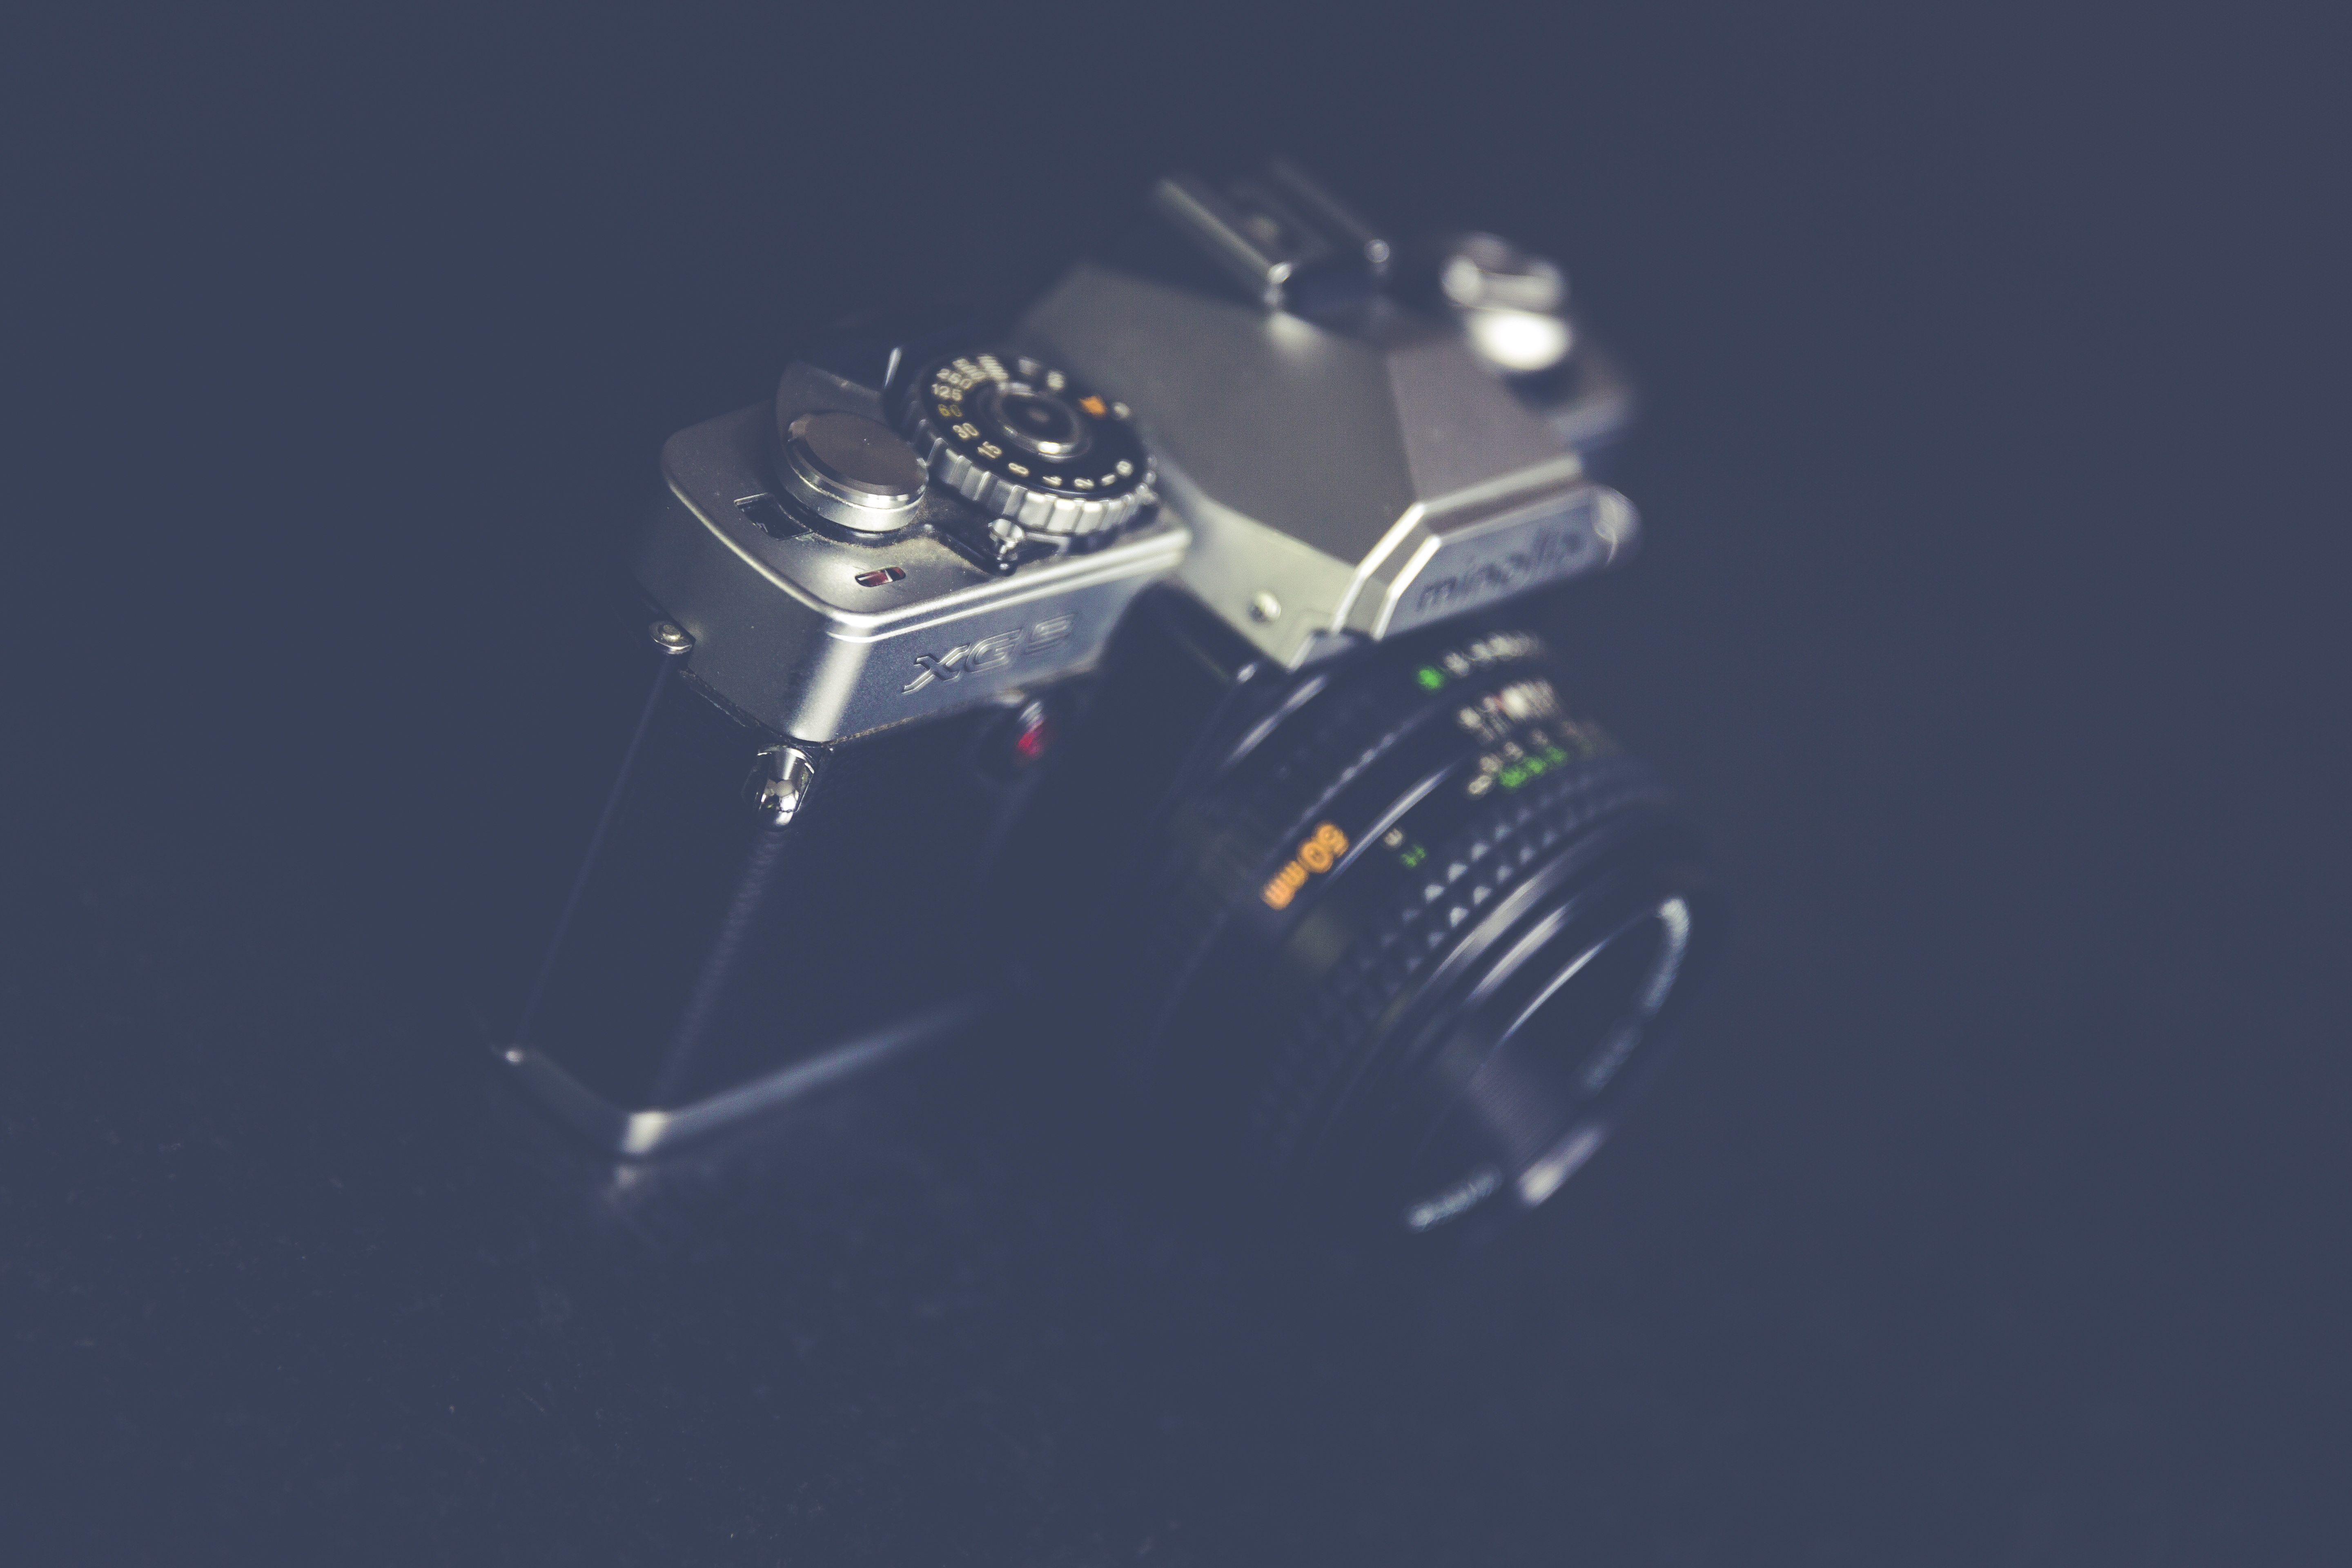
hand, creative, technology, camera, photography, vintage, photographer, antique, retro, urban, film, photo, analog, vehicle, lens, equipment, metal, desktop, office, professional, black, shutter, hipster, designer, free, chrome, focus, background, design, 35mm, engine, media, zoom, freelancer, style, revival, classic, contemporary, body, electric, rangefinder, aperture, elegance, screenshot, hip, optical, wide angle, neo urban, individuality, working together, manually, used look, photo pos trunc, take silver, a picture, computer wallpaper